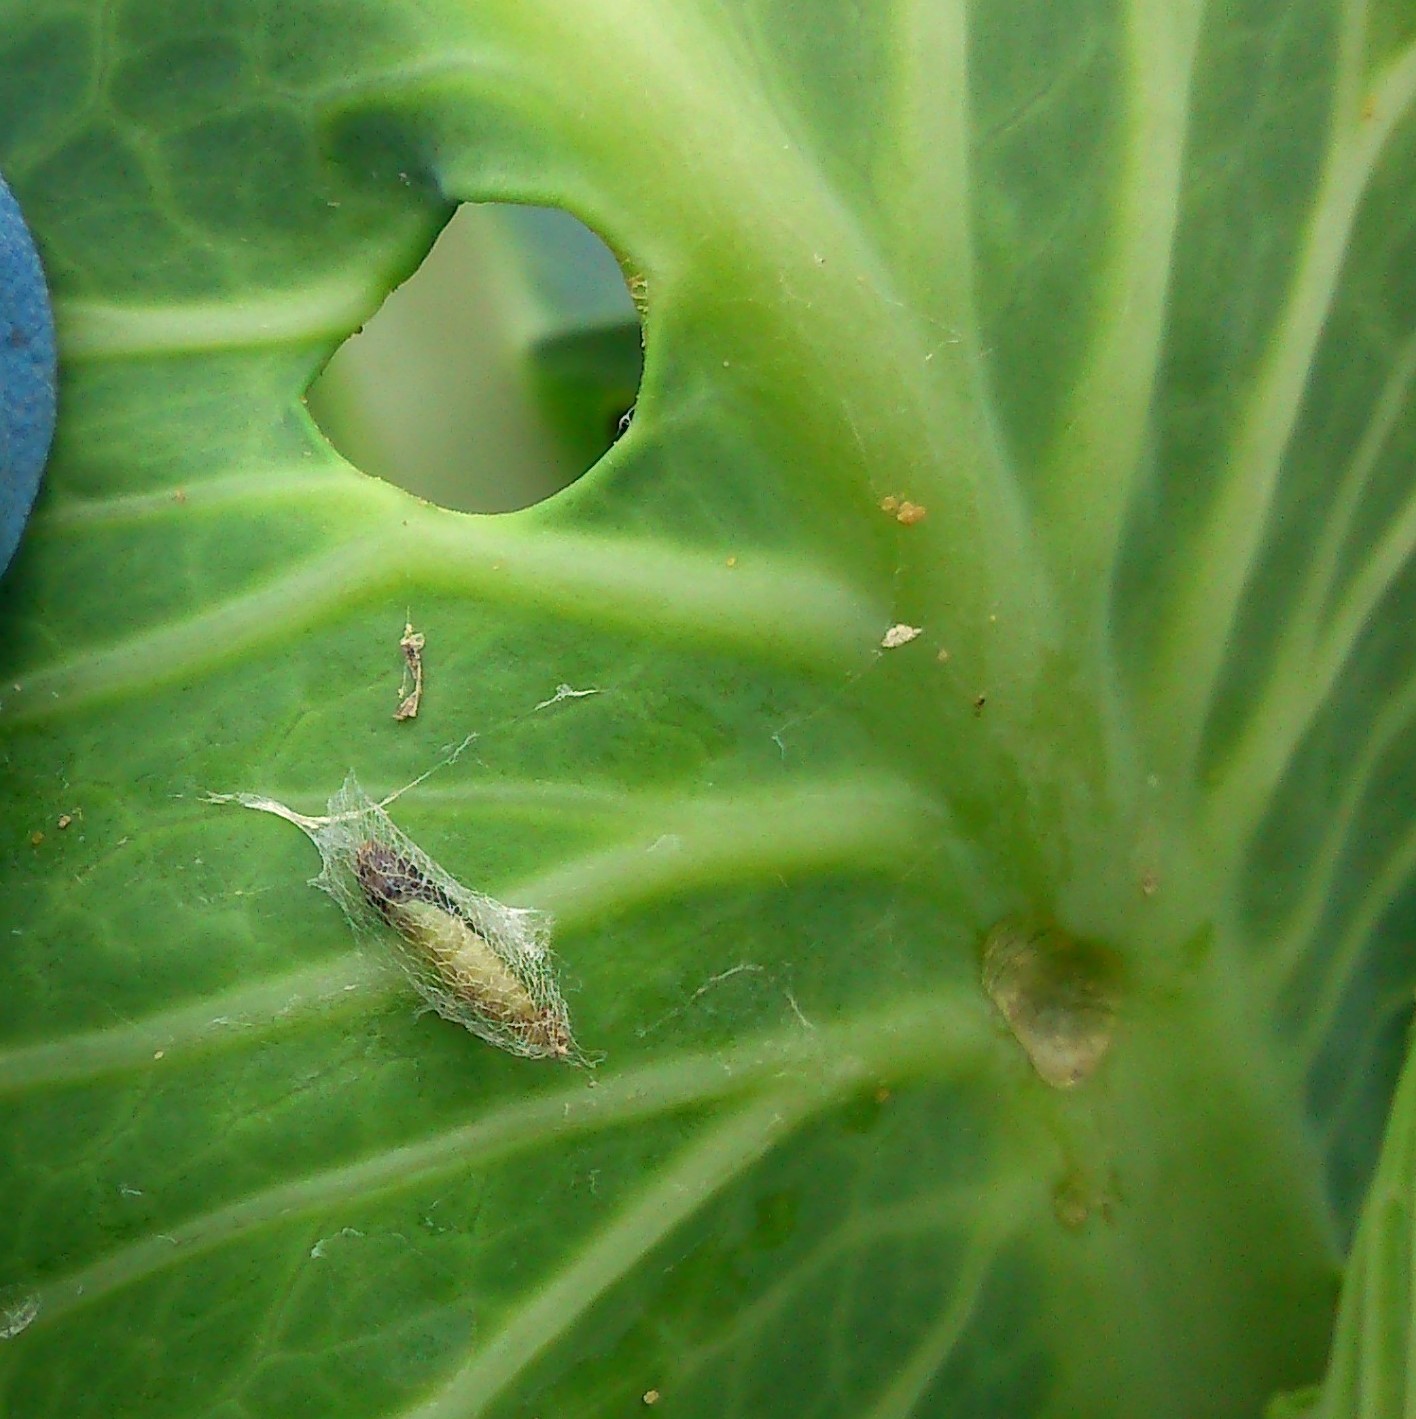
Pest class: diamondback_moth